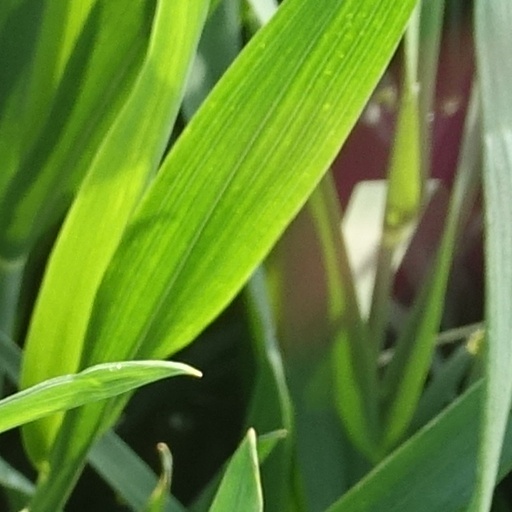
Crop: wheat